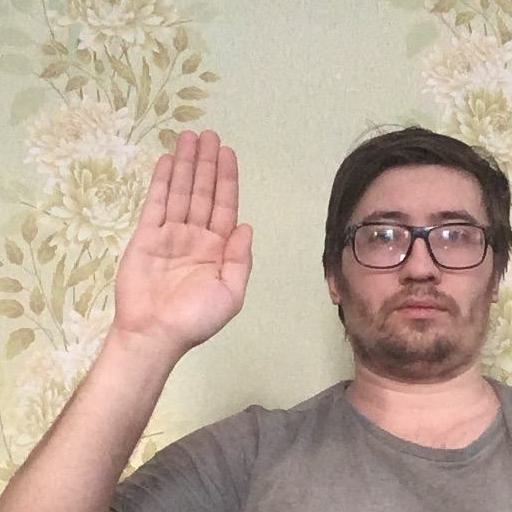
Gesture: stop